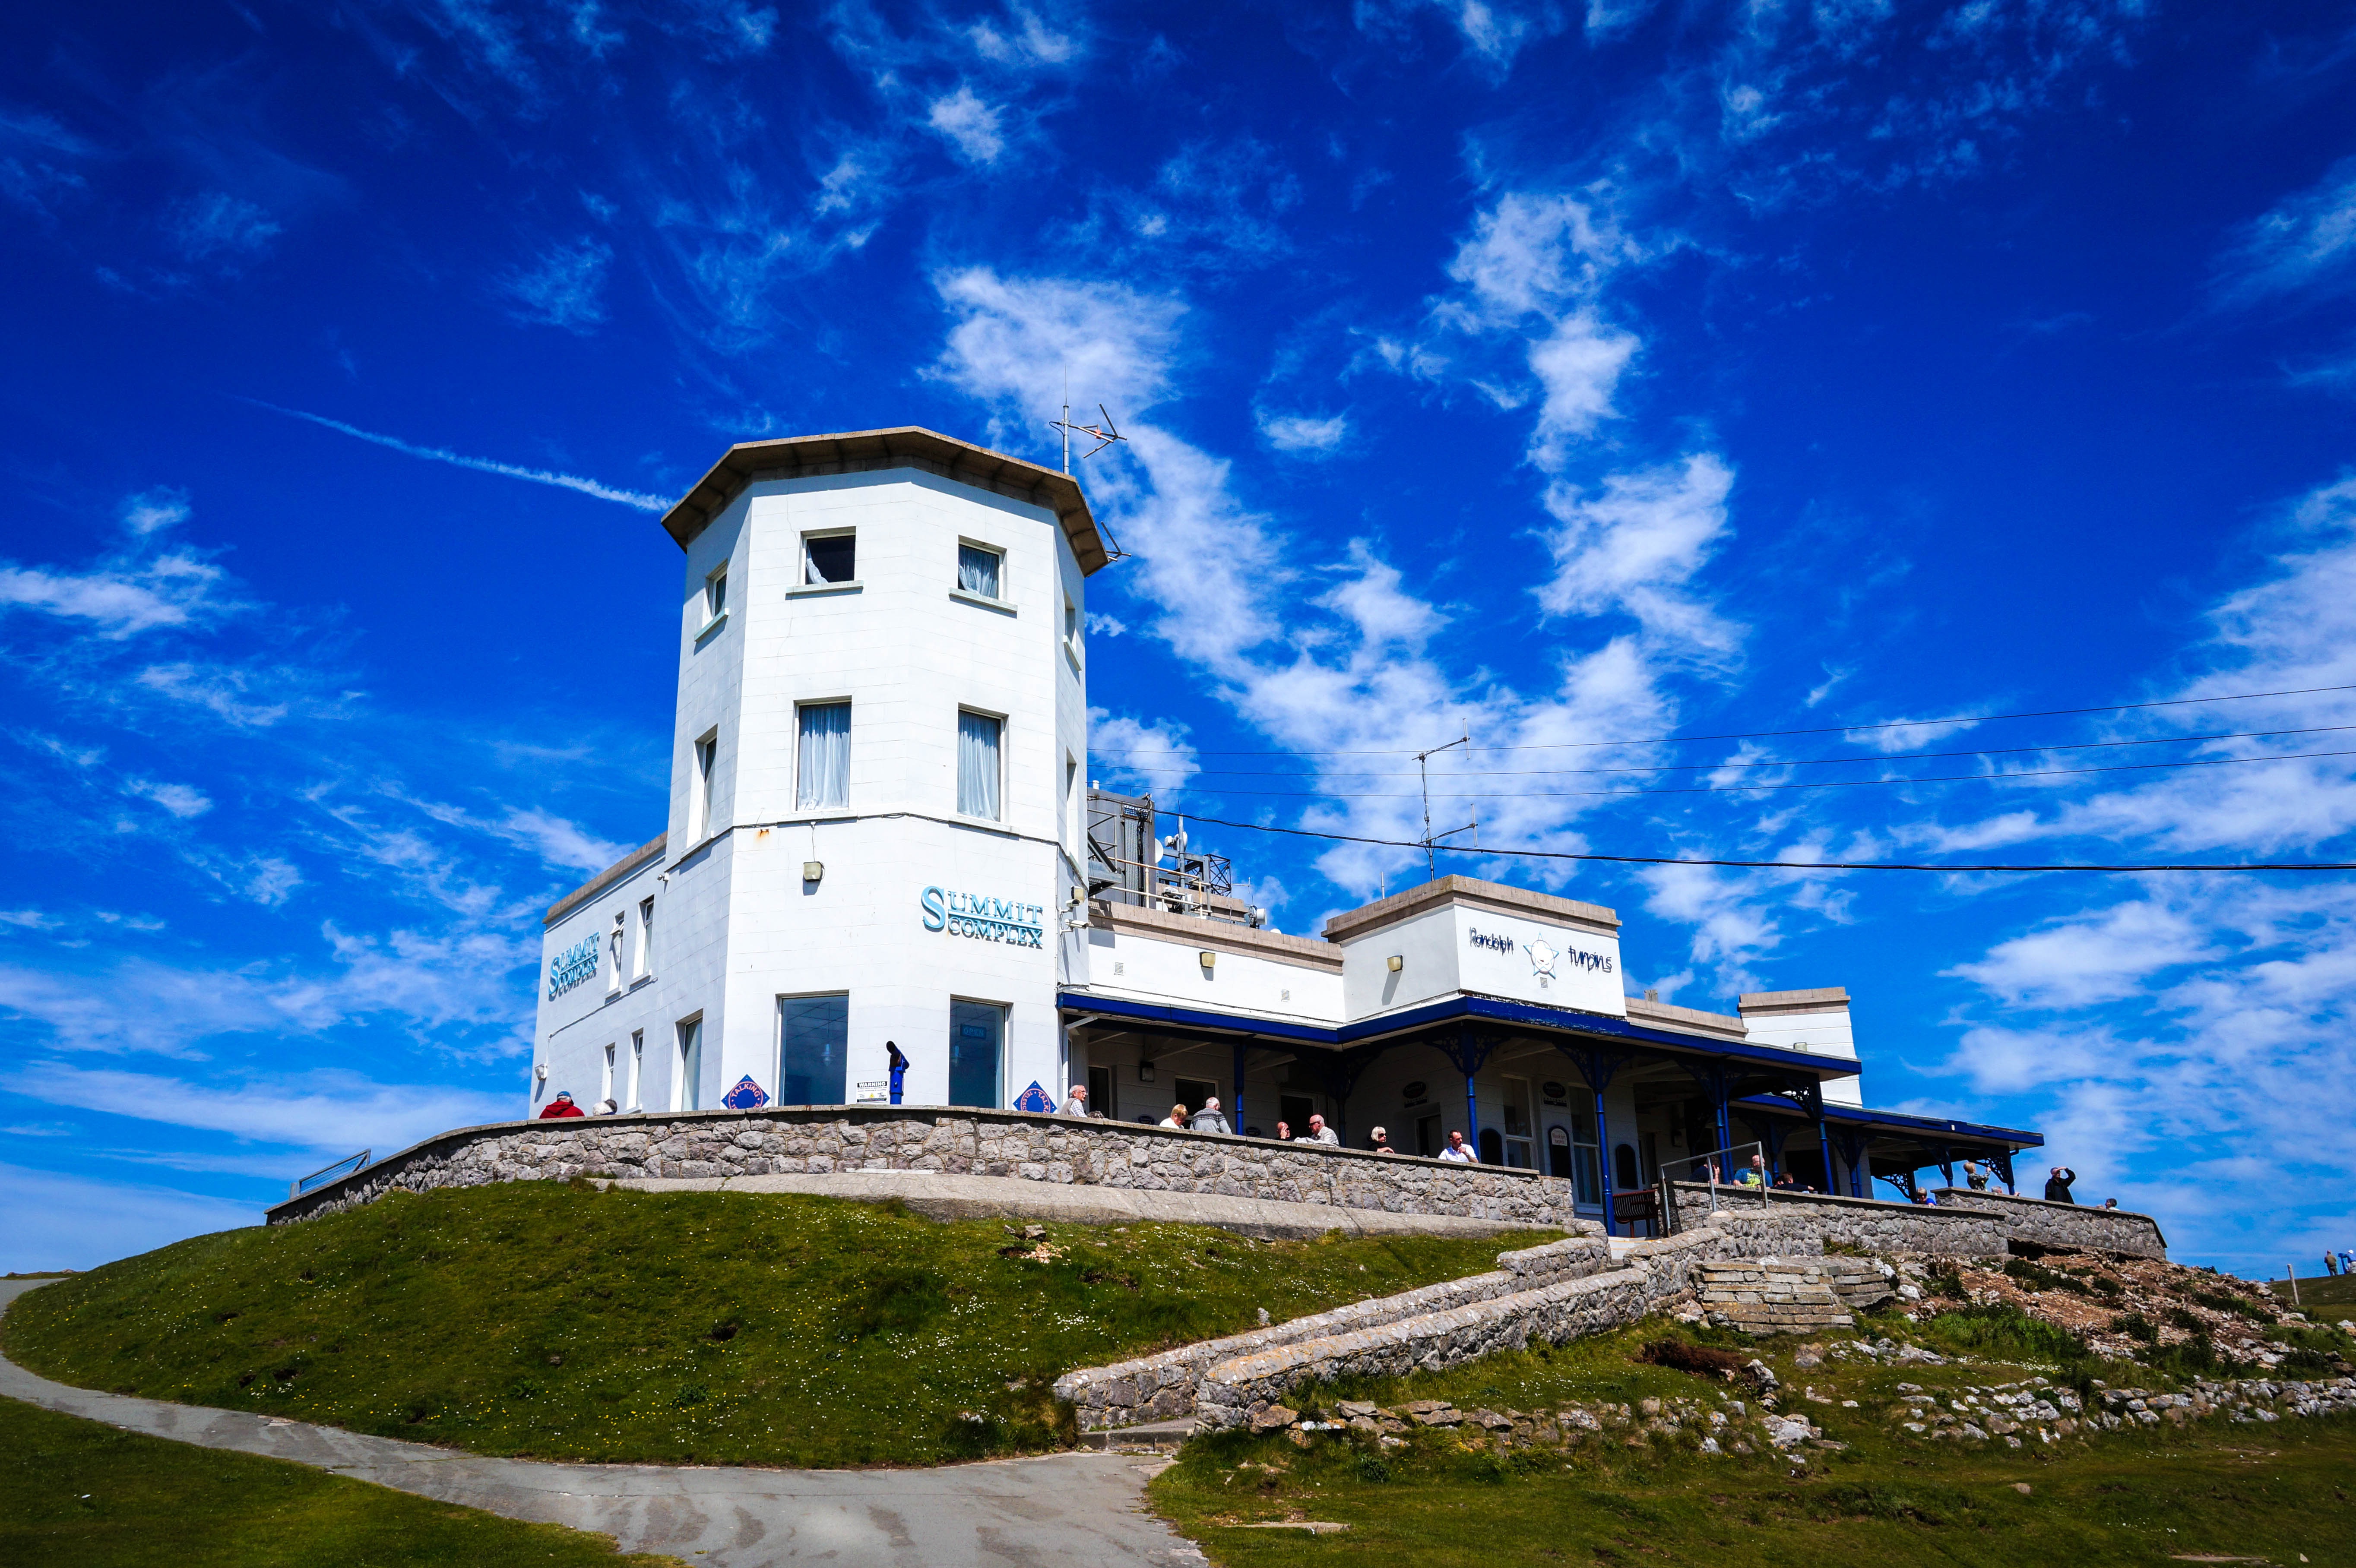
cloud, lighthouse, sky, building, chateau, tower, castle, landmark, wales, estate, great britain, great orme, view point